Kawabe, Gifu

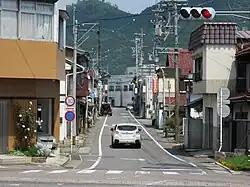
Near Nakakawabe Station

Kawabe is located on the edge of the Nōbi Plain in southern Gifu Prefecture. The Hida River flows through the town, which 70% forest and hills. The town has a climate characterized by characterized by hot and humid summers, and mild winters (Köppen climate classification "Cfa"). The average annual temperature in Kawabe is 15.0 °C. The average annual rainfall is 2058 mm with September as the wettest month. The temperatures are highest on average in August, at around 27.6 °C, and lowest in January, at around 3.1 °C.